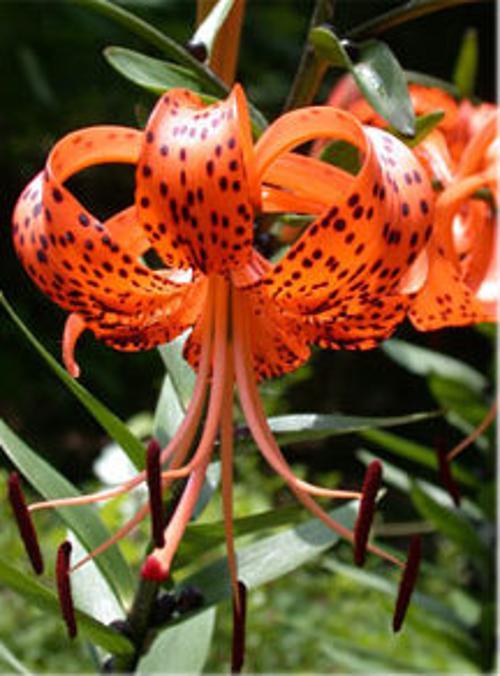
Label: tiger lily